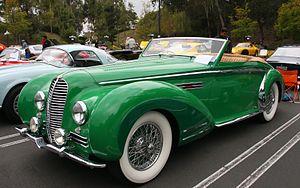
La Delahaye Type 135 est une voiture de prestige du constructeur automobile Delahaye, produite à 2 592 exemplaires entre l'automne 1935 et fin 1952.